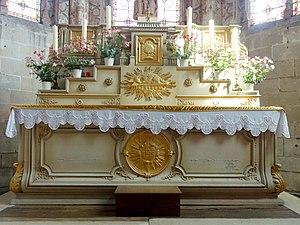
L'église de la Sainte-Trinité est une église catholique paroissiale située à Saint-Sauveur, en France. Elle remplace une église médiévale dédiée à Saint-Michel, vétuste déjà quand les troupes de Hugues de Cézanne battent les Anglais près de Verberie le jour de la Sainte-Trinité de 1359. Le capitaine fait alors le vœu de bâtir une nouvelle église placée sous ce vocable, mais le projet n'est finalement mis en exécution qu'à partir de la fin du XVᵉ siècle au plus tôt. C'est ce qu'indique clairement le style gothique flamboyant de l'église, et les influences de la Renaissance perceptibles dans le transept et les bas-côtés de la nef. Le gros-œuvre est probablement terminé en 1543, date qui se lit sur les remarquables vestiges de vitraux conservés dans le chœur. Le voûtement ne prend fin qu'en 1559, mais l'église reste à vrai dire inachevée, car les deux premières travées de la nef n'ont jamais été voûtées, et sont dépourvues de bas-côtés au sud. Hormis ce défaut et un manque d'élégance du clocher et de la façade, l'église de la Sainte-Trinité est une construction soignée, notamment à l'intérieur, qui fait preuve de recherche stylistique.